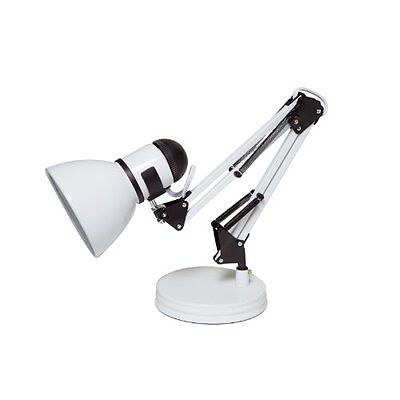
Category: lamp